Yobitsugi Station

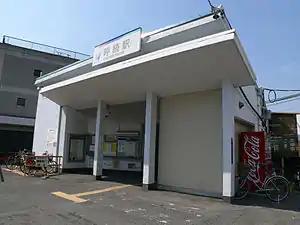
Entrance

Yobitsugi Station was opened on 19 March 1917 as a station on the Aichi Electric Railway. On 1 April 1935, the Aichi Electric Railway merged with the Nagoya Railroad (the forerunner of present-day Meitetsu). The station has been unattended since September 2004.